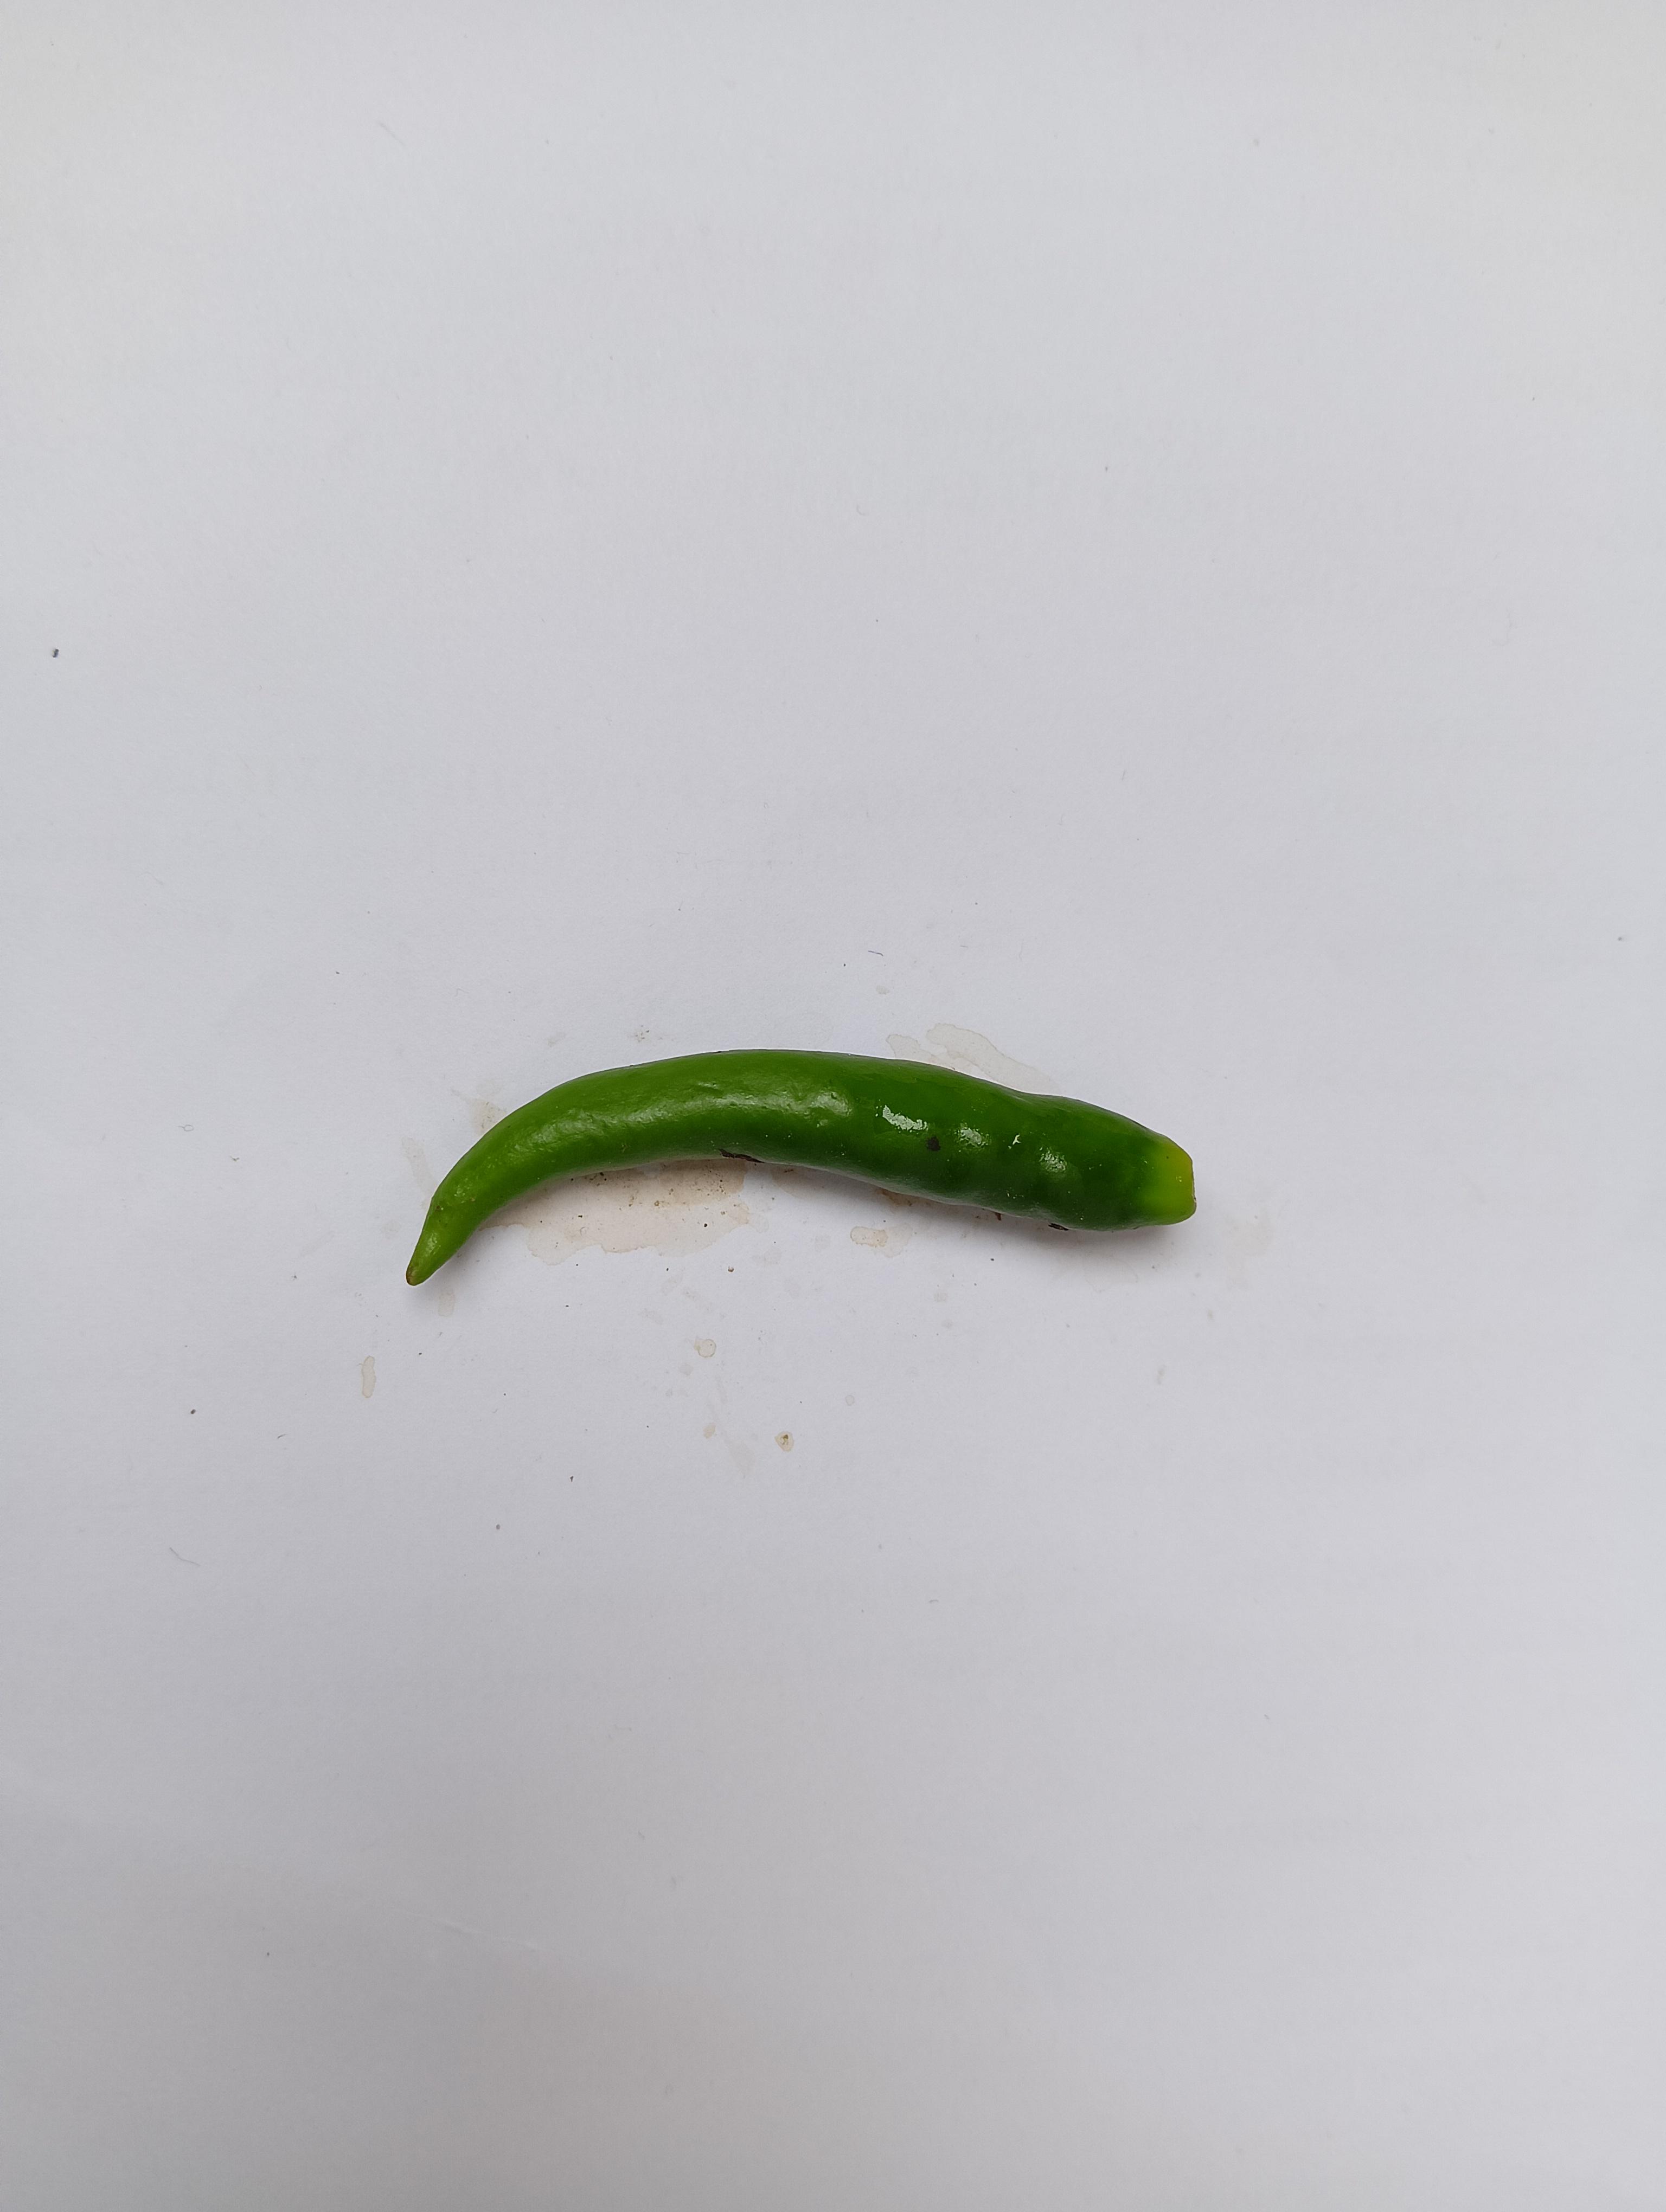
Label: Green Chili